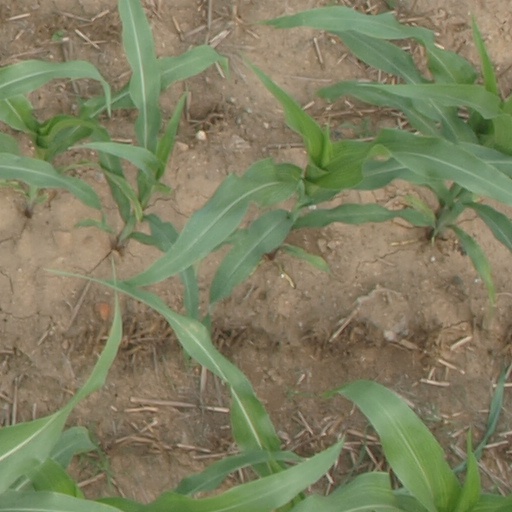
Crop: maize; corn